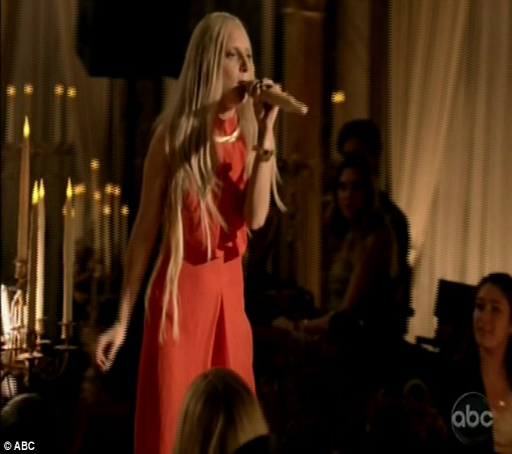
trying to say something : the singer performed one of her songs with a flesh coloured phallic shaped microphone